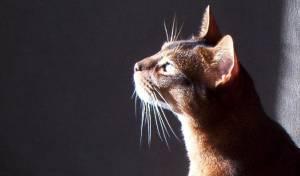
Abyssinian